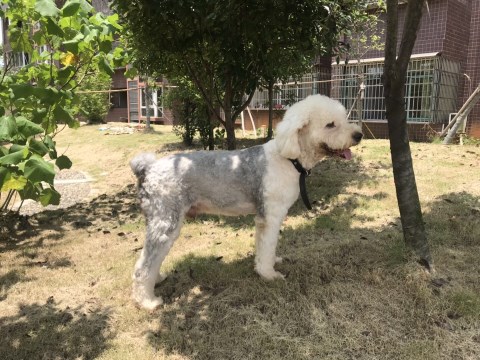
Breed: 257-n000108-Old_English_sheepdog